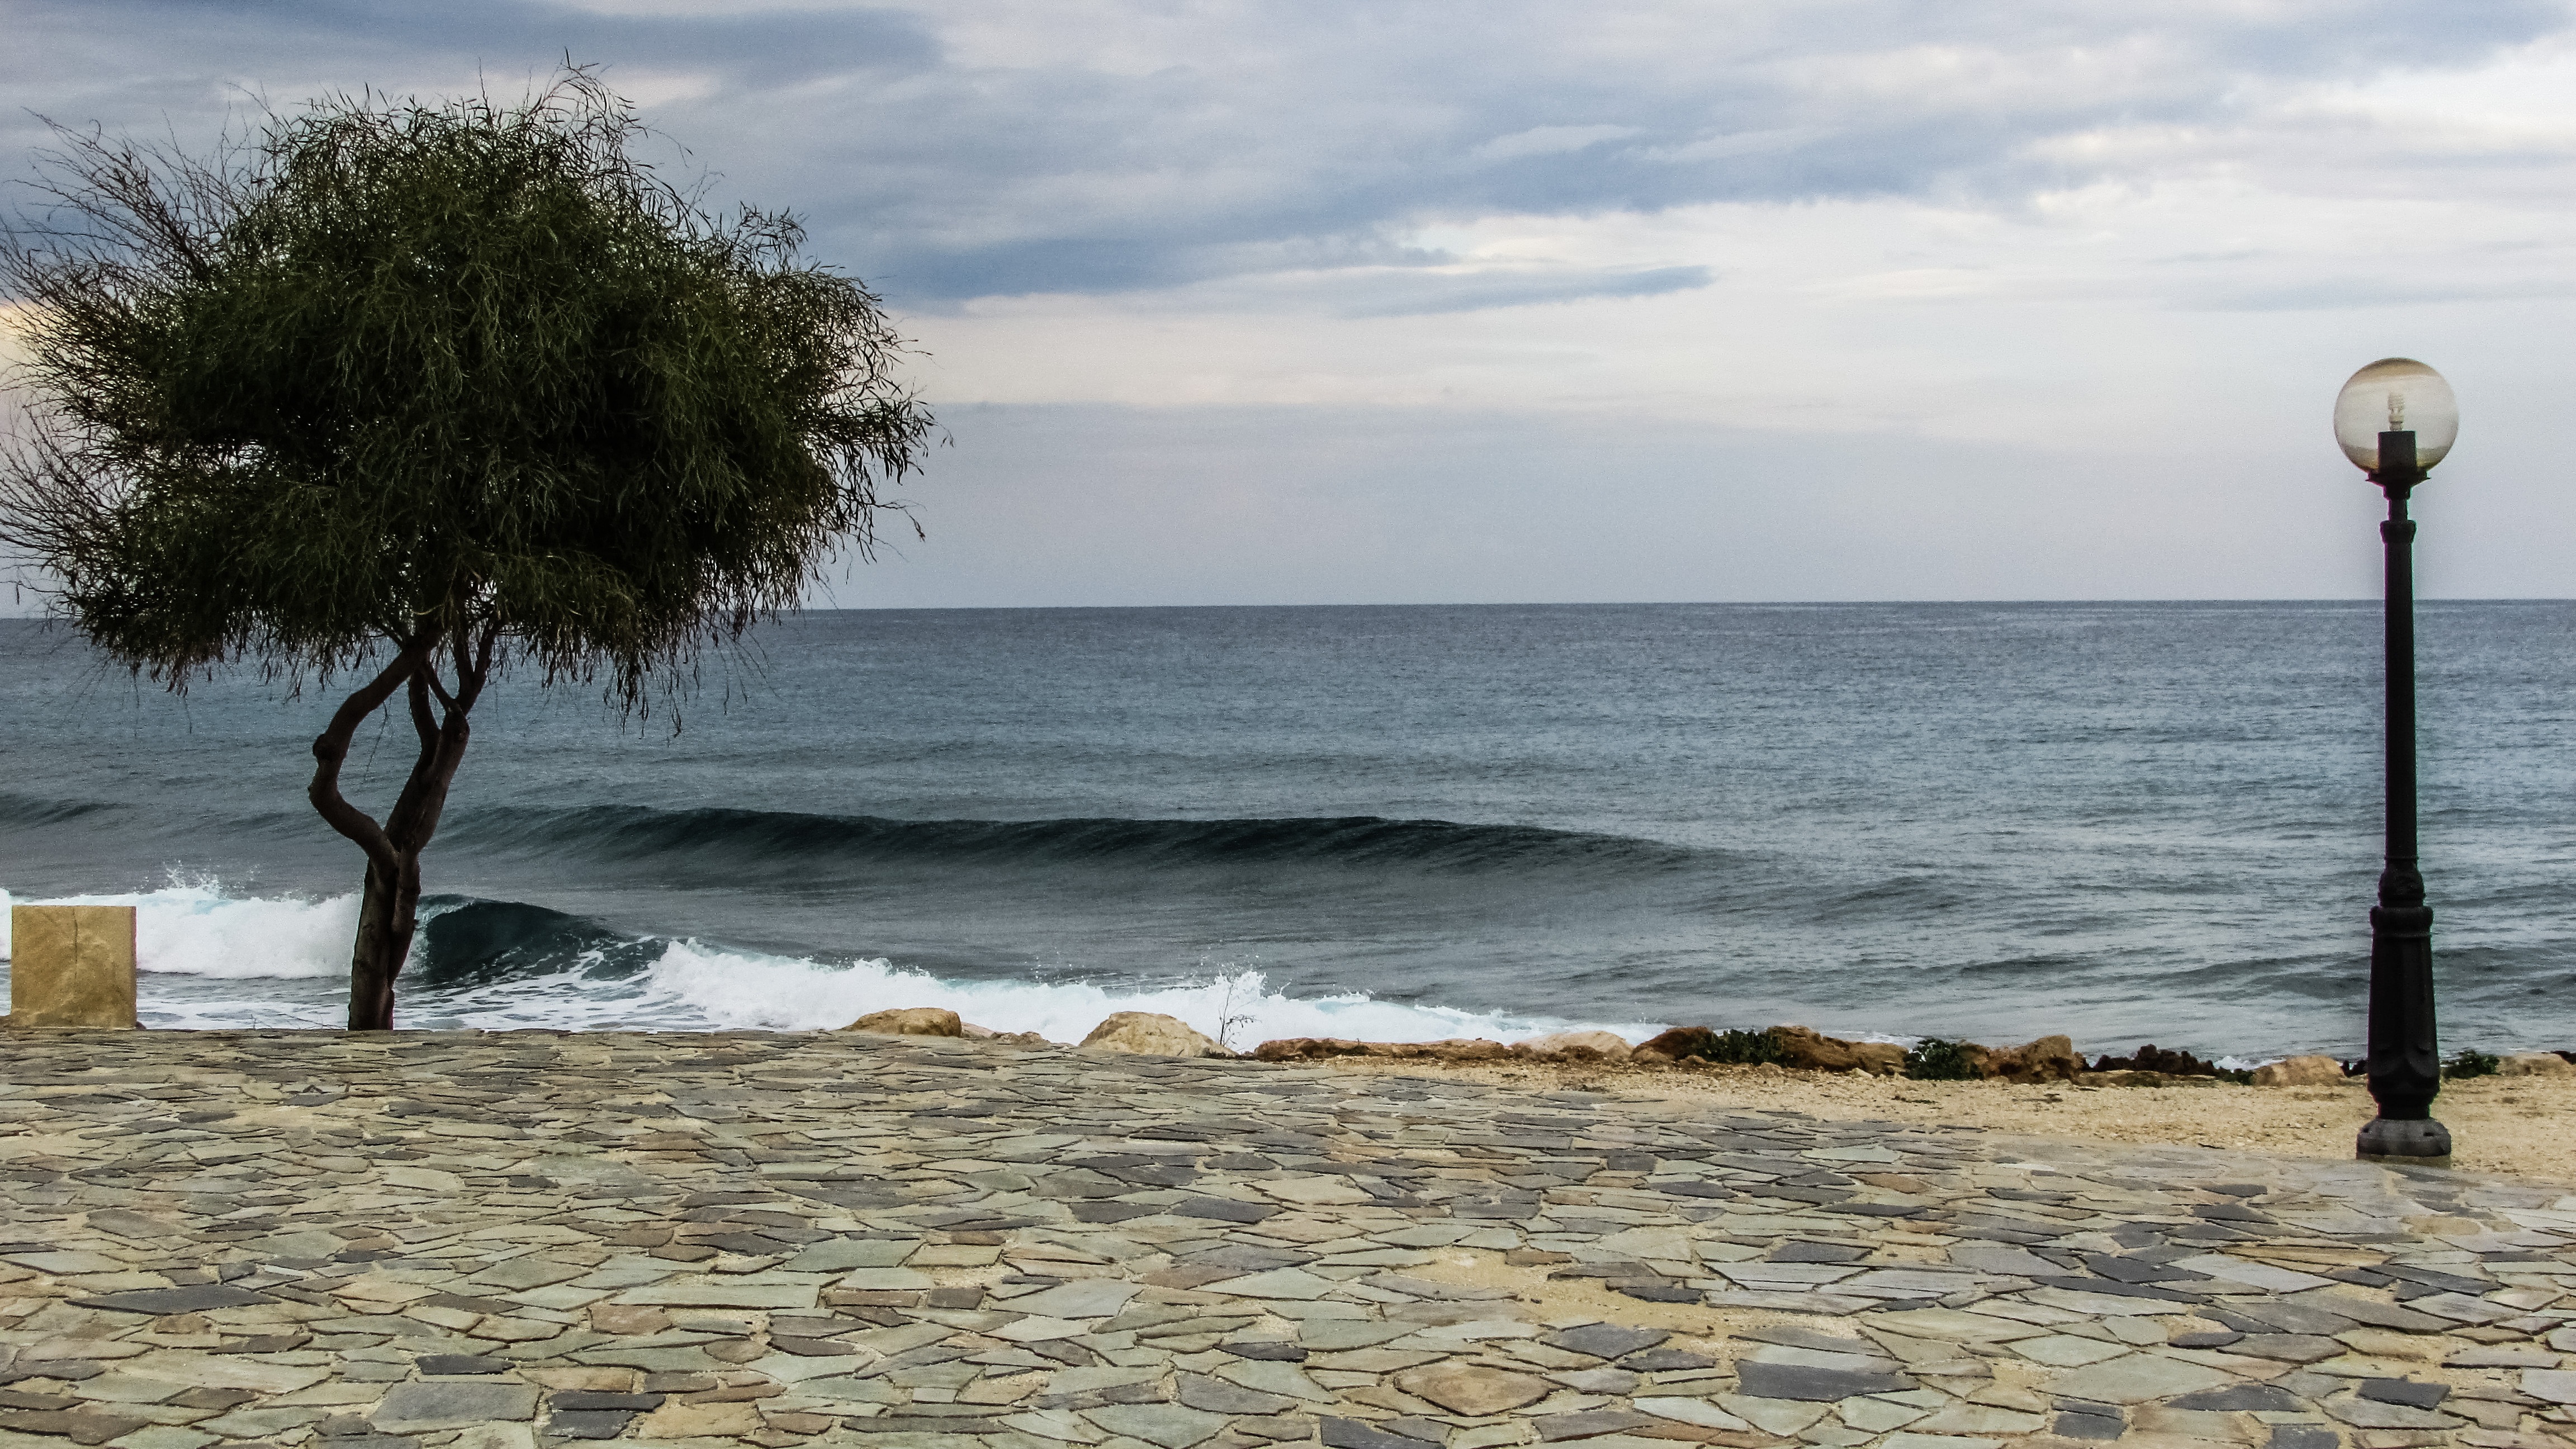
beach, sea, coast, tree, water, sand, ocean, horizon, shore, wave, wind, walkway, vacation, bay, romantic, body of water, waves, cyprus, cape, protaras, wind wave